Henry VII of England

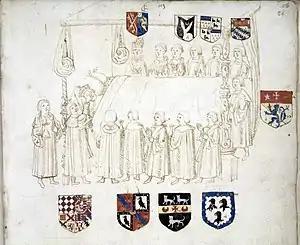
Scene at the deathbed of Henry VII at Richmond Palace (1509) drawn contemporaneously from witness accounts by the courtier Sir Thomas Wriothesley (d.1534) who wrote an account of the proceedings. British Library, Add.MS 45131, f.54

He was content to allow the nobles their regional influence if they were loyal to him. For instance, the Stanley family had control of Lancashire and Cheshire, upholding the peace on the condition that they stayed within the law. In other cases, he brought his over-powerful subjects to heel by decree. He passed laws against "livery" (the upper classes' flaunting of their adherents by giving them badges and emblems) and "maintenance" (the keeping of too many male "servants"). These laws were used shrewdly in levying fines upon those that he perceived as threats.